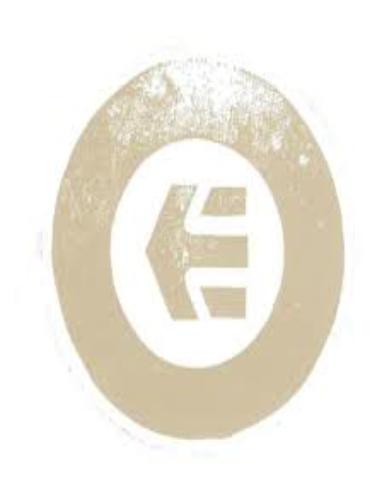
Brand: Etnies
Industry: Clothes